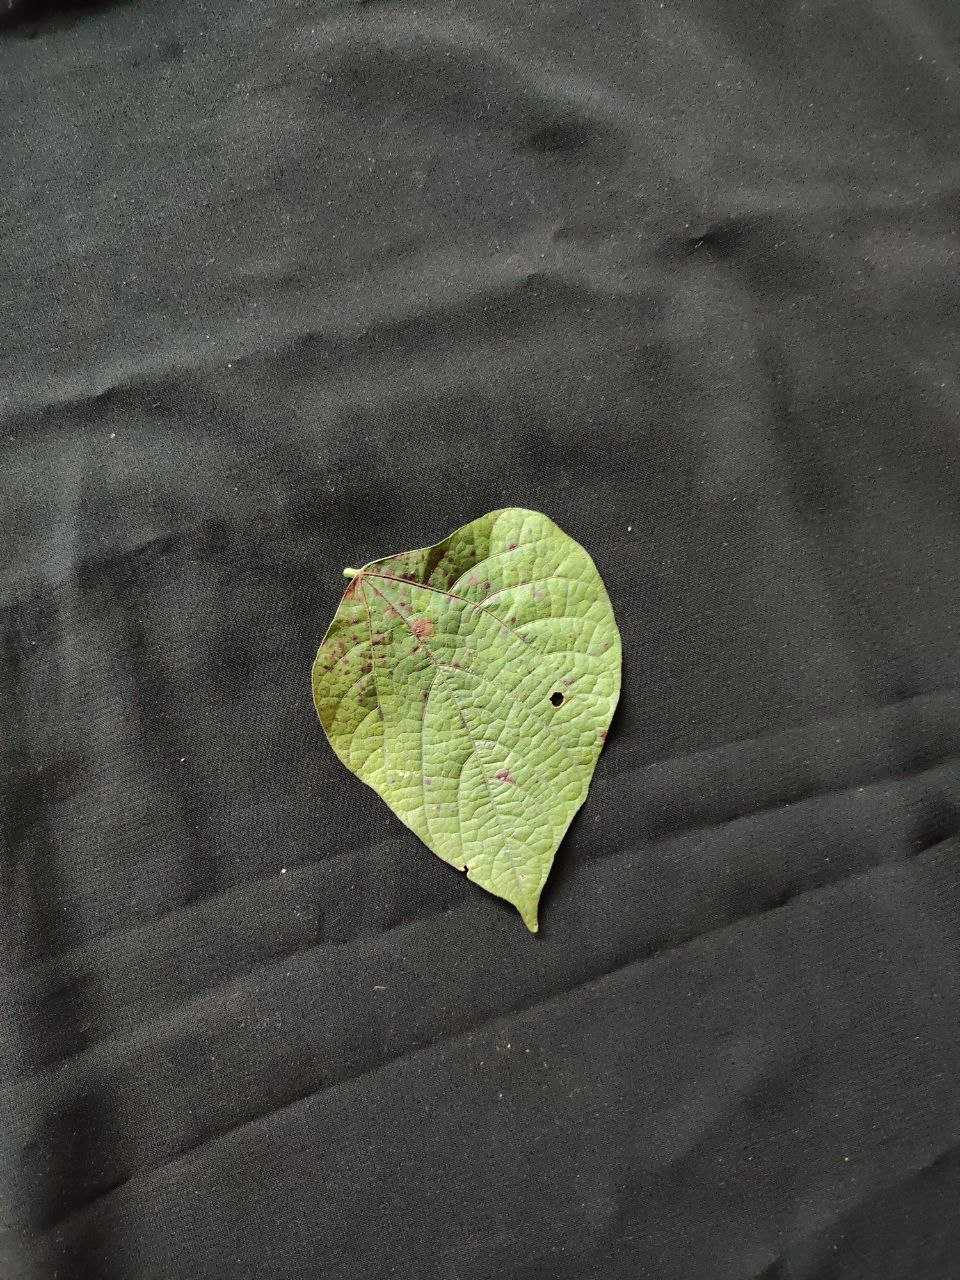
Crop: bean
Leaf condition: Rust